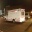
Label: ambulance